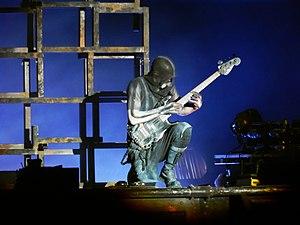
Oliver Riedel (Rammstein) aux Arènes de Nîmes le 12 juillet 2017.
Oliver « Ollie » Riedel né le 11 avril 1971 à Schwerin est un musicien allemand bassiste du groupe Rammstein et l'ex-bassiste du groupe de punk rock The Inchtabokatables.